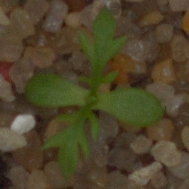
Label: scentless_mayweed